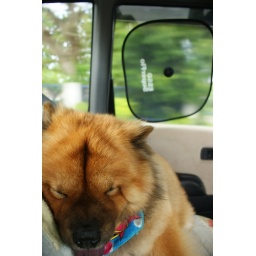
roy sleeping in the car